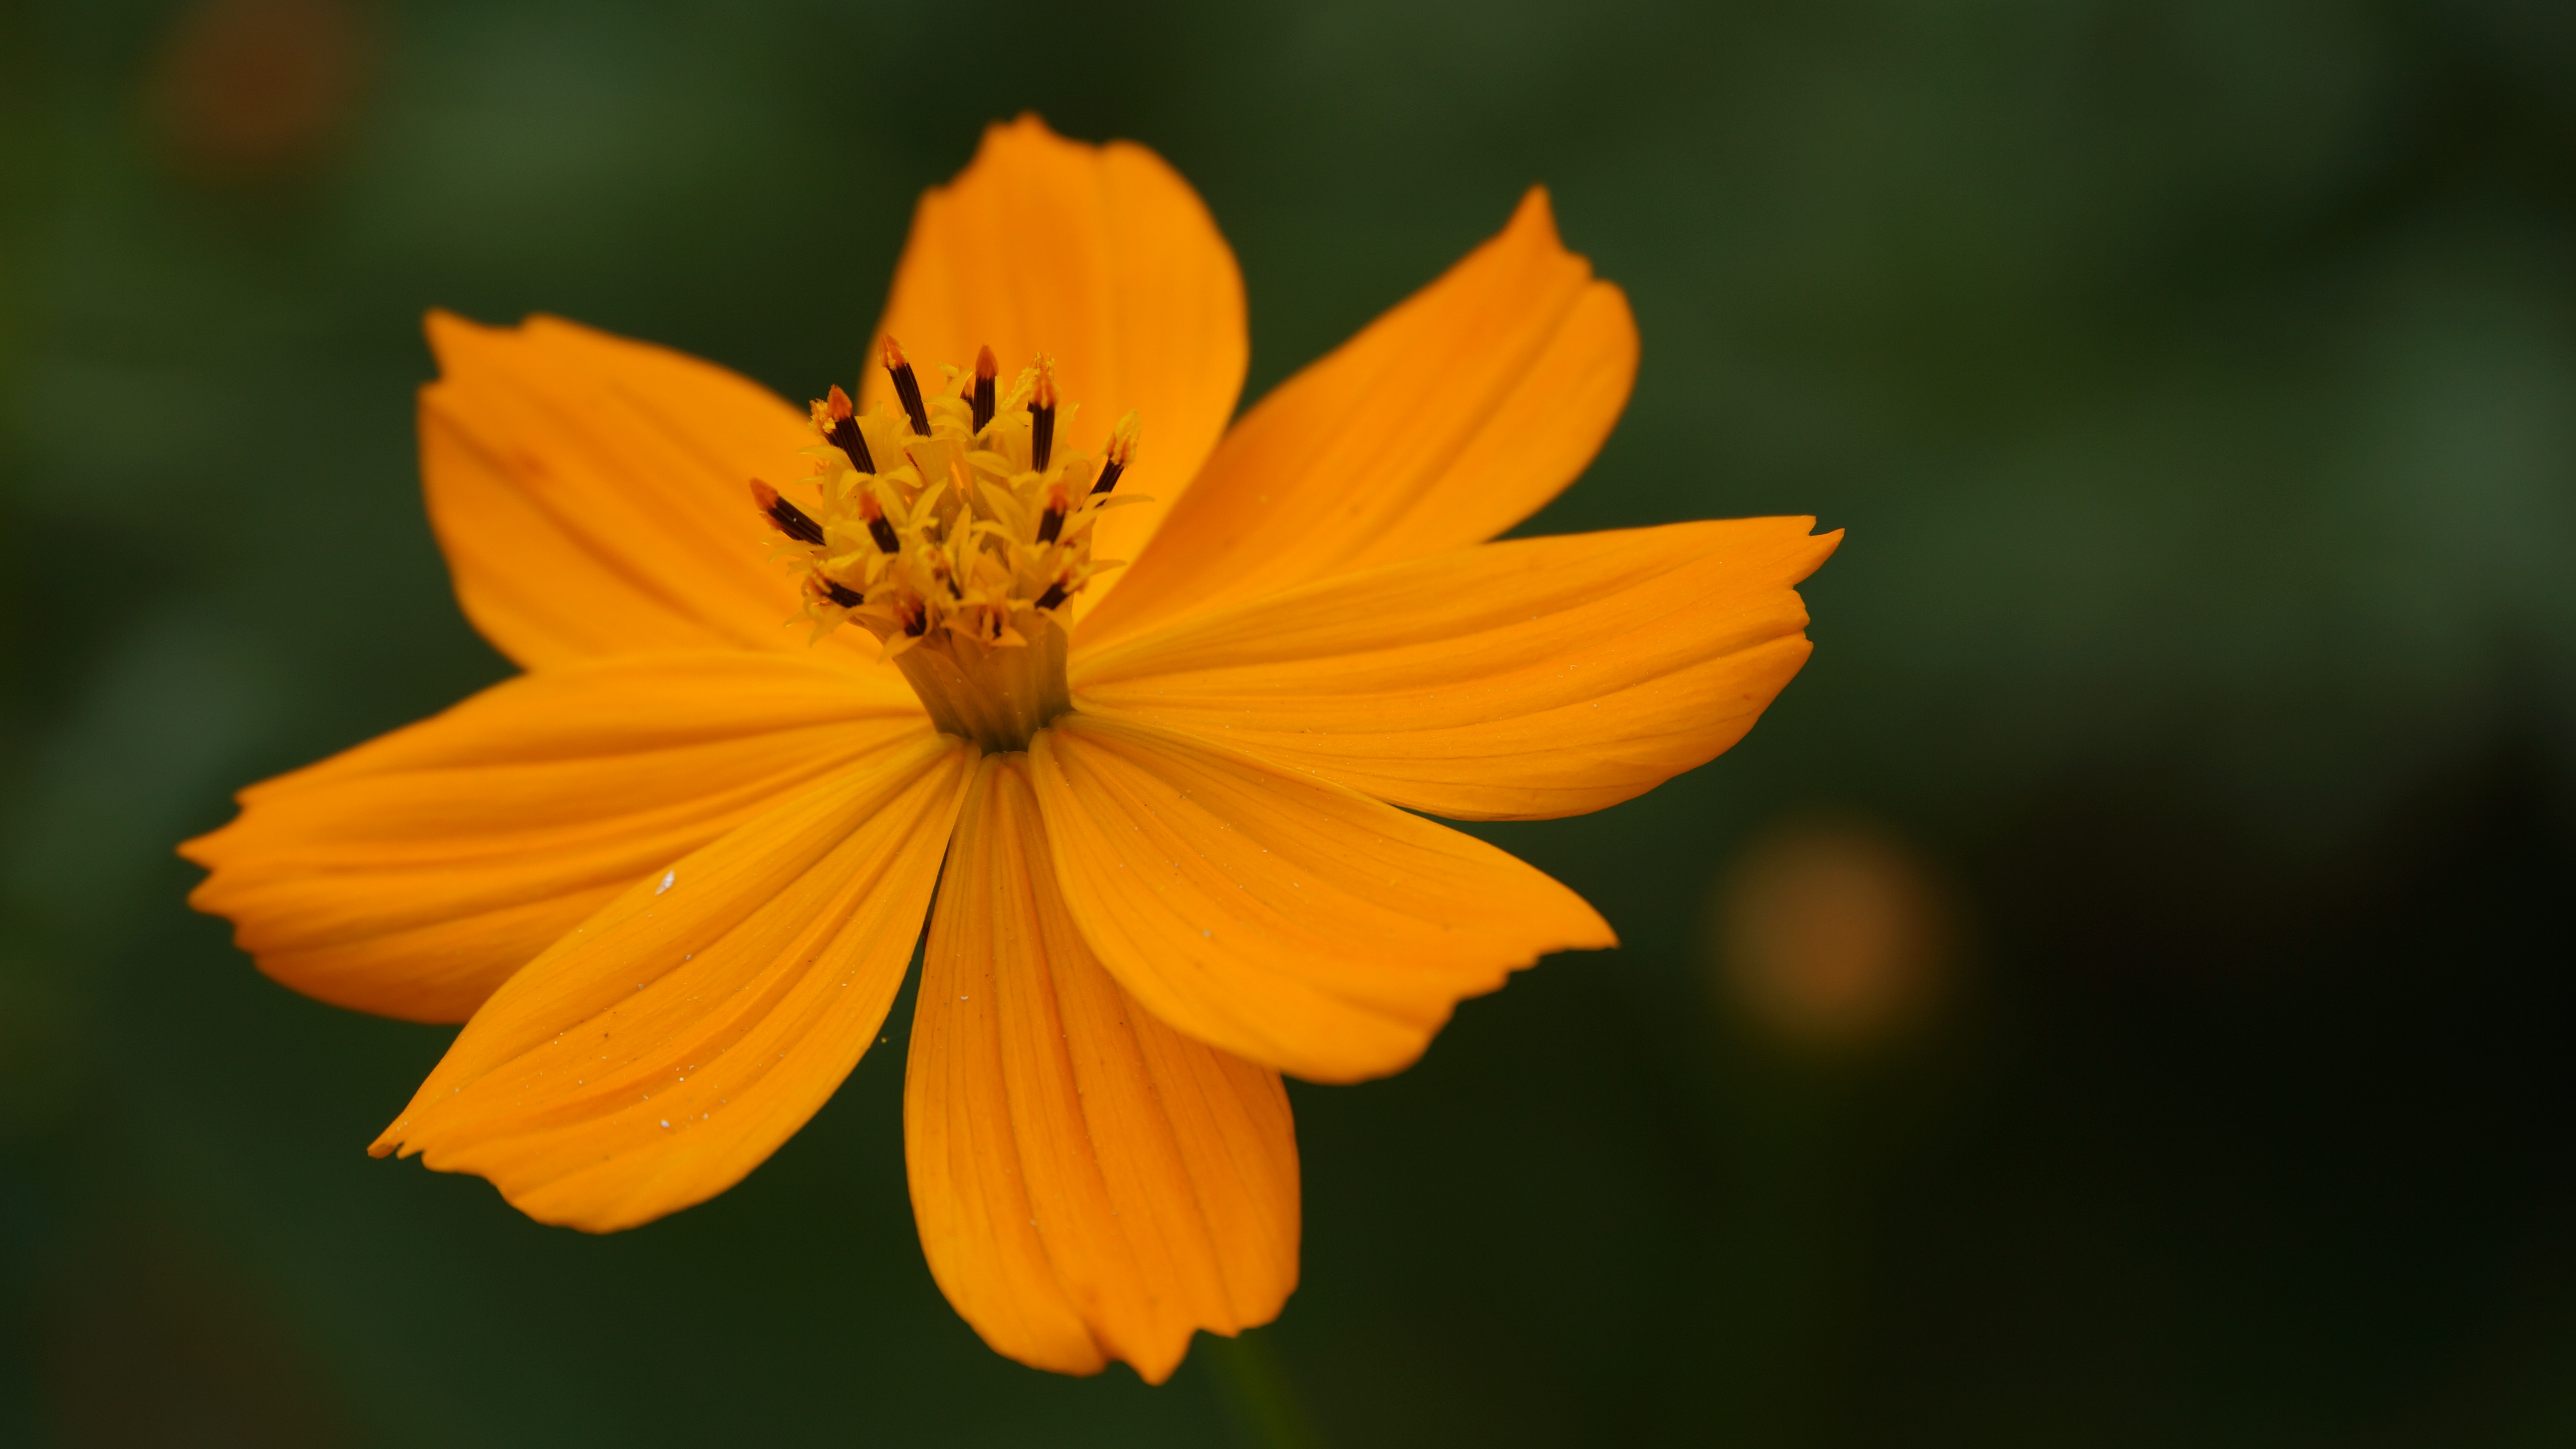
nature, outdoor, open, plant, photography, sunlight, flower, petal, cute, herb, color, botany, yellow, garden, flora, wildflower, flowers, close up, leaves, petals, bright, beautiful, pretty, by nature, yellow flowers, nectar, macro photography, flowering plant, daisy family, calendula, sulfur cosmos, plant stem, land plant